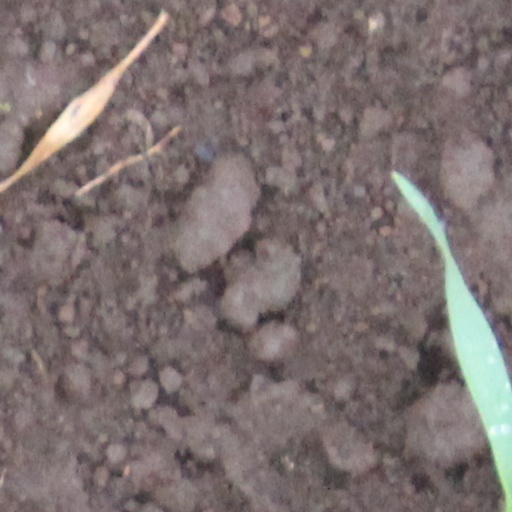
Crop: wheat